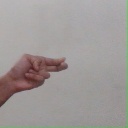
अक्षर: ह